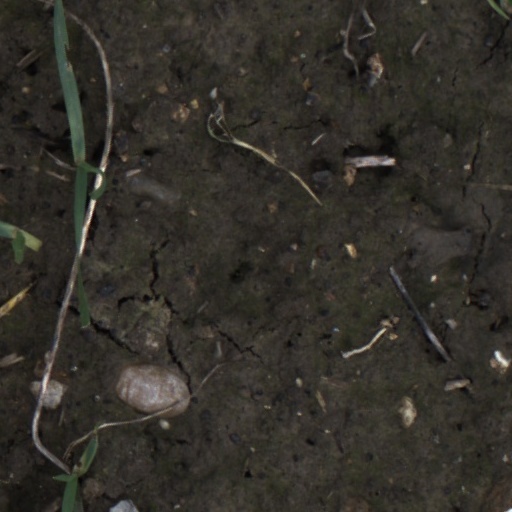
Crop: wheat